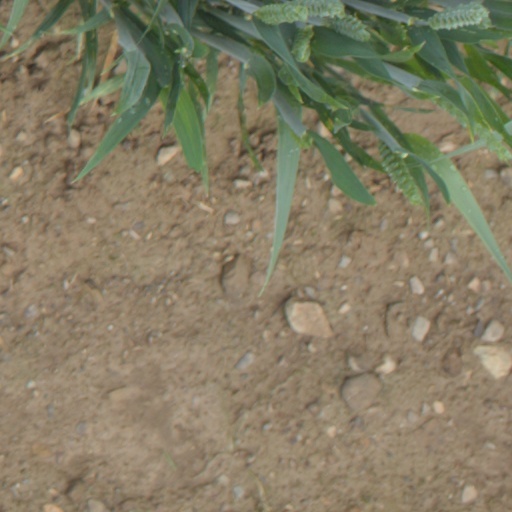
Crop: wheat